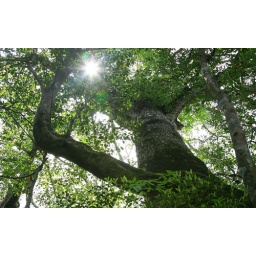
the ancient forest on yakushima has some of the oldest trees in the world.